Nebuchadnezzar III

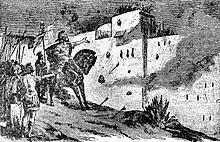
Illustration of Darius I besieging Babylon during the revolt of Nebuchadnezzar III in 522 BC. From the "History of Darius the Great" (1900) by Jacob Abbott.

Babylon revolted several times against Persian rule and the earliest revolt was that of Nebuchadnezzar III in 522 BC, seventeen years after the Persians conquered the city. All of the Babylonian revolts would see their greatest support come from families involved with the city's priesthood. Nebuchadnezzar III was originally called Nidintu-Bêl and was from the local Zazakku family. His father's name was Mukīn-zēri or Kîn-Zêr. Upon revolting against the Persians, Nidintu-Bēl took the name Nebuchadnezzar and proclaimed himself to be the son of Nabonidus, Babylon's final independent king before the Persian conquest. At the time of the revolt, the Achaemenid Empire was experiencing chaotic political upheaval, with numerous regions of the empire rebelling against the newly crowned Darius I. It is probable that many of the revolts had originally been intended towards Darius I's predecessor, Bardiya, who had been overthrown by Darius.